DeathbyRomy

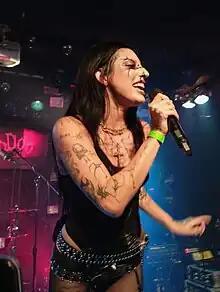
DeathbyRomy performing in Warsaw, 2023

Romy Flores (born December 19, 1999), known professionally as DeathbyRomy, is an American singer-songwriter. Born and raised in Los Angeles, California, she began performing music professionally at age 15. Since her debut LP "Monsters" came out in 2018, Flores has released three studio albums, with the most recent one being 2022's "Entropy". She is most known for her 2019 single "Problems", amassing over 60 million streams on Spotify following its success on the video-hosting service TikTok.